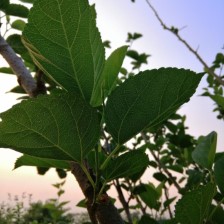
Variety: BlackAustralia